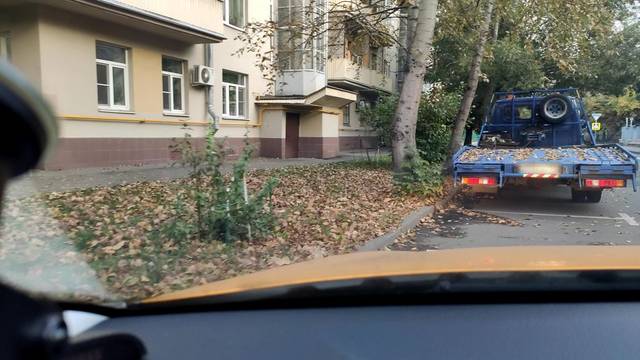
Region: Russia
Coordinates: 55.783, 37.64